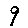
Label: 9